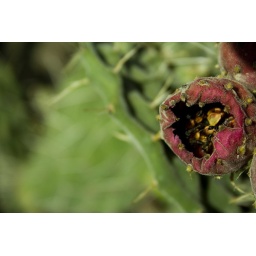
A cactus flower in one of the cattle paddocks on a friend's farm near Warwick, Queensland, Australia.